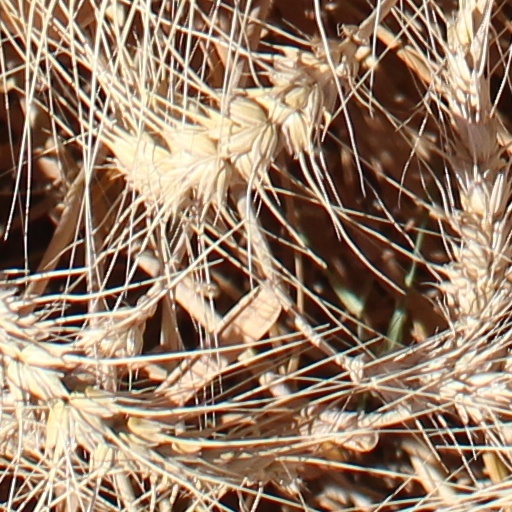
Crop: wheat